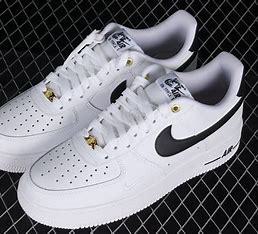
Brand: Nike
Model: Air Force 1 07 LV8